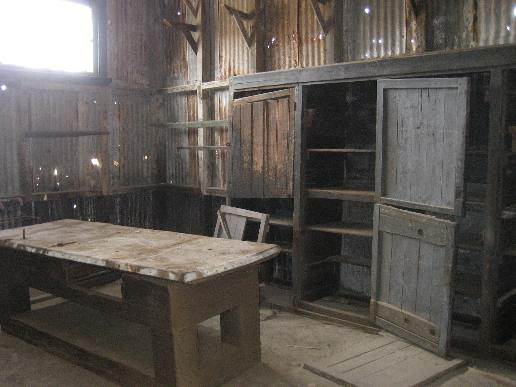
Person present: No